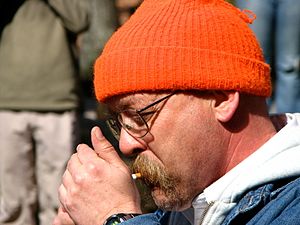
Barkley Marathons / Løbsbeskrivelse / Tidstagning og andre krav
Cantrell tænder en cigaret for at sætte løbet i gang ved Barkley Marathons i 2009
Barkley Marathons er et ultra trailløb som afholdes i Frozen Head State Park tæt på Wartburg, Tennessee, USA. Deltagerne kan vælge mellem at løbe et "fun run" som er 60 mile eller løbe den fulde rute på 100 mile. Løberne har 60 timer til at gennemføre de fem cirkler som løbet består af og løbet afholdes hvert år sidst i marts eller først i april.